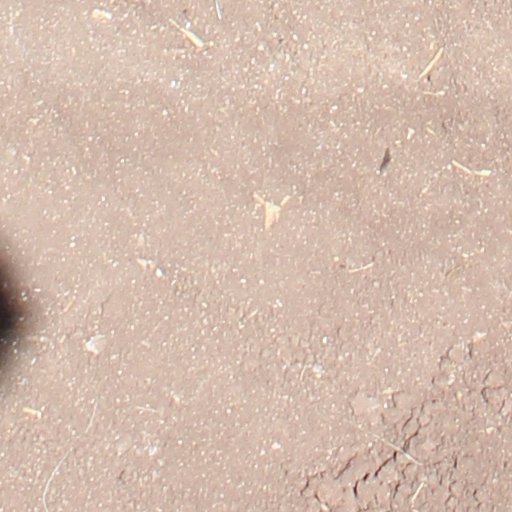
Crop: wheat